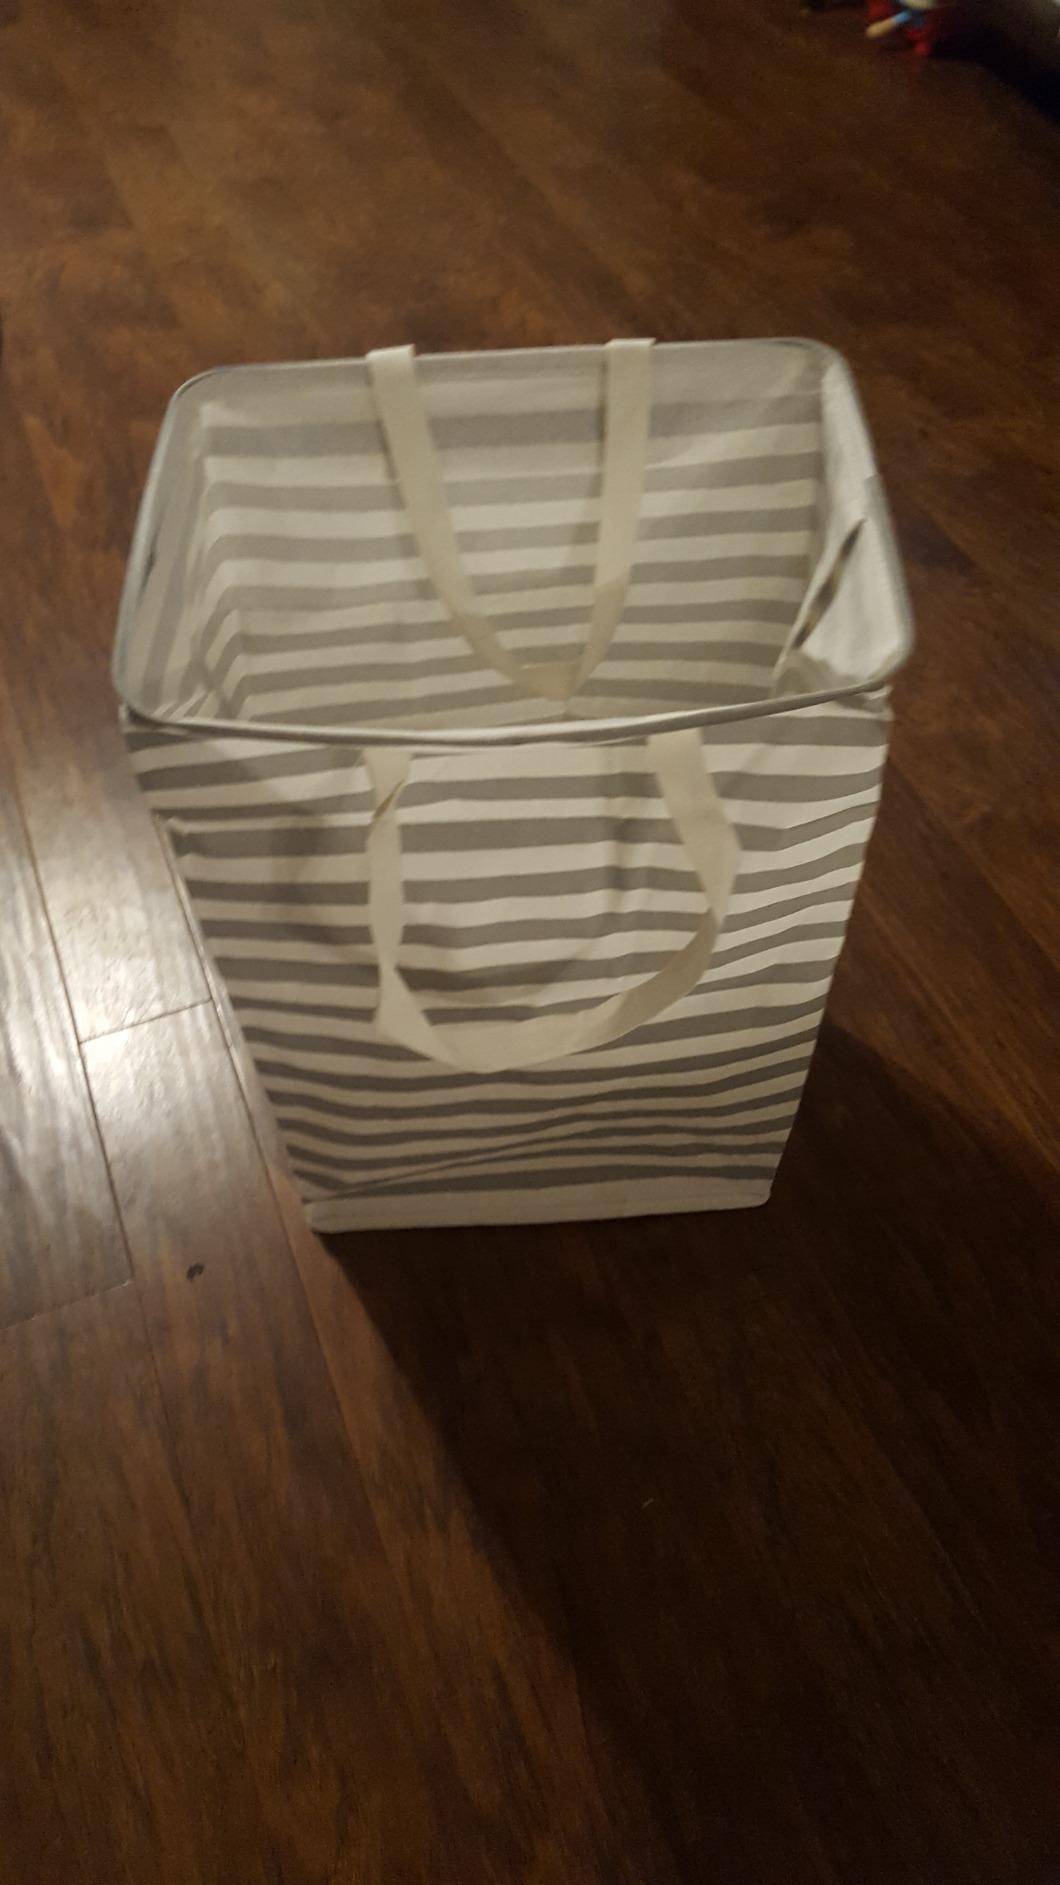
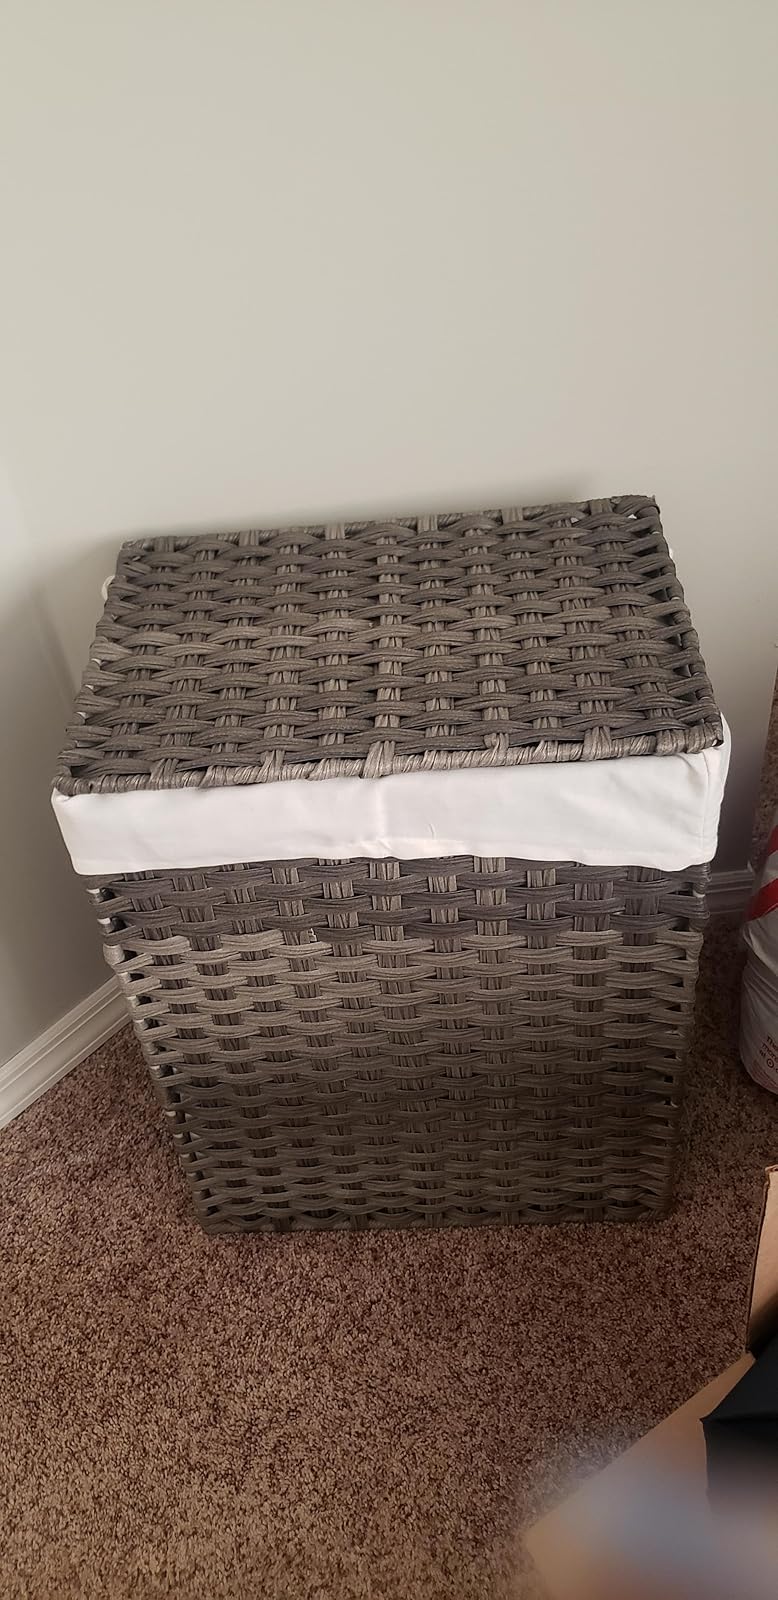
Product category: items_hamper
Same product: no